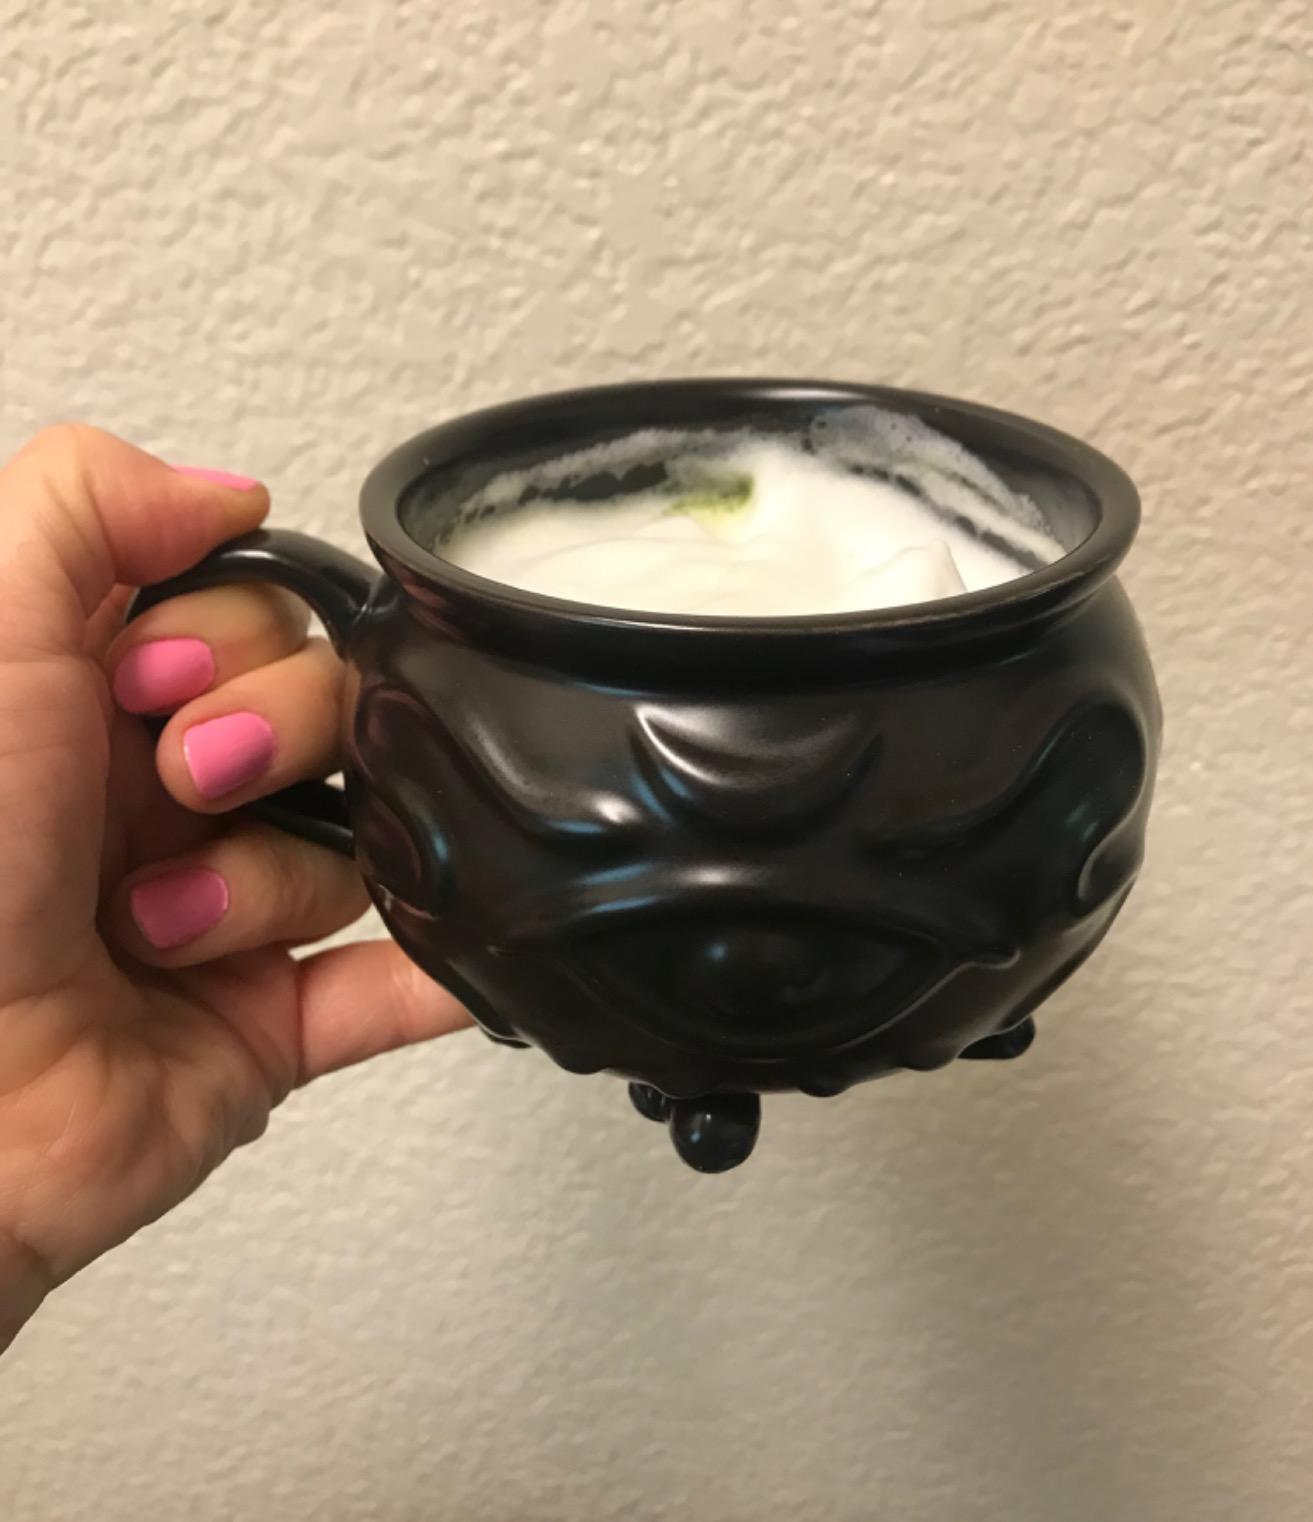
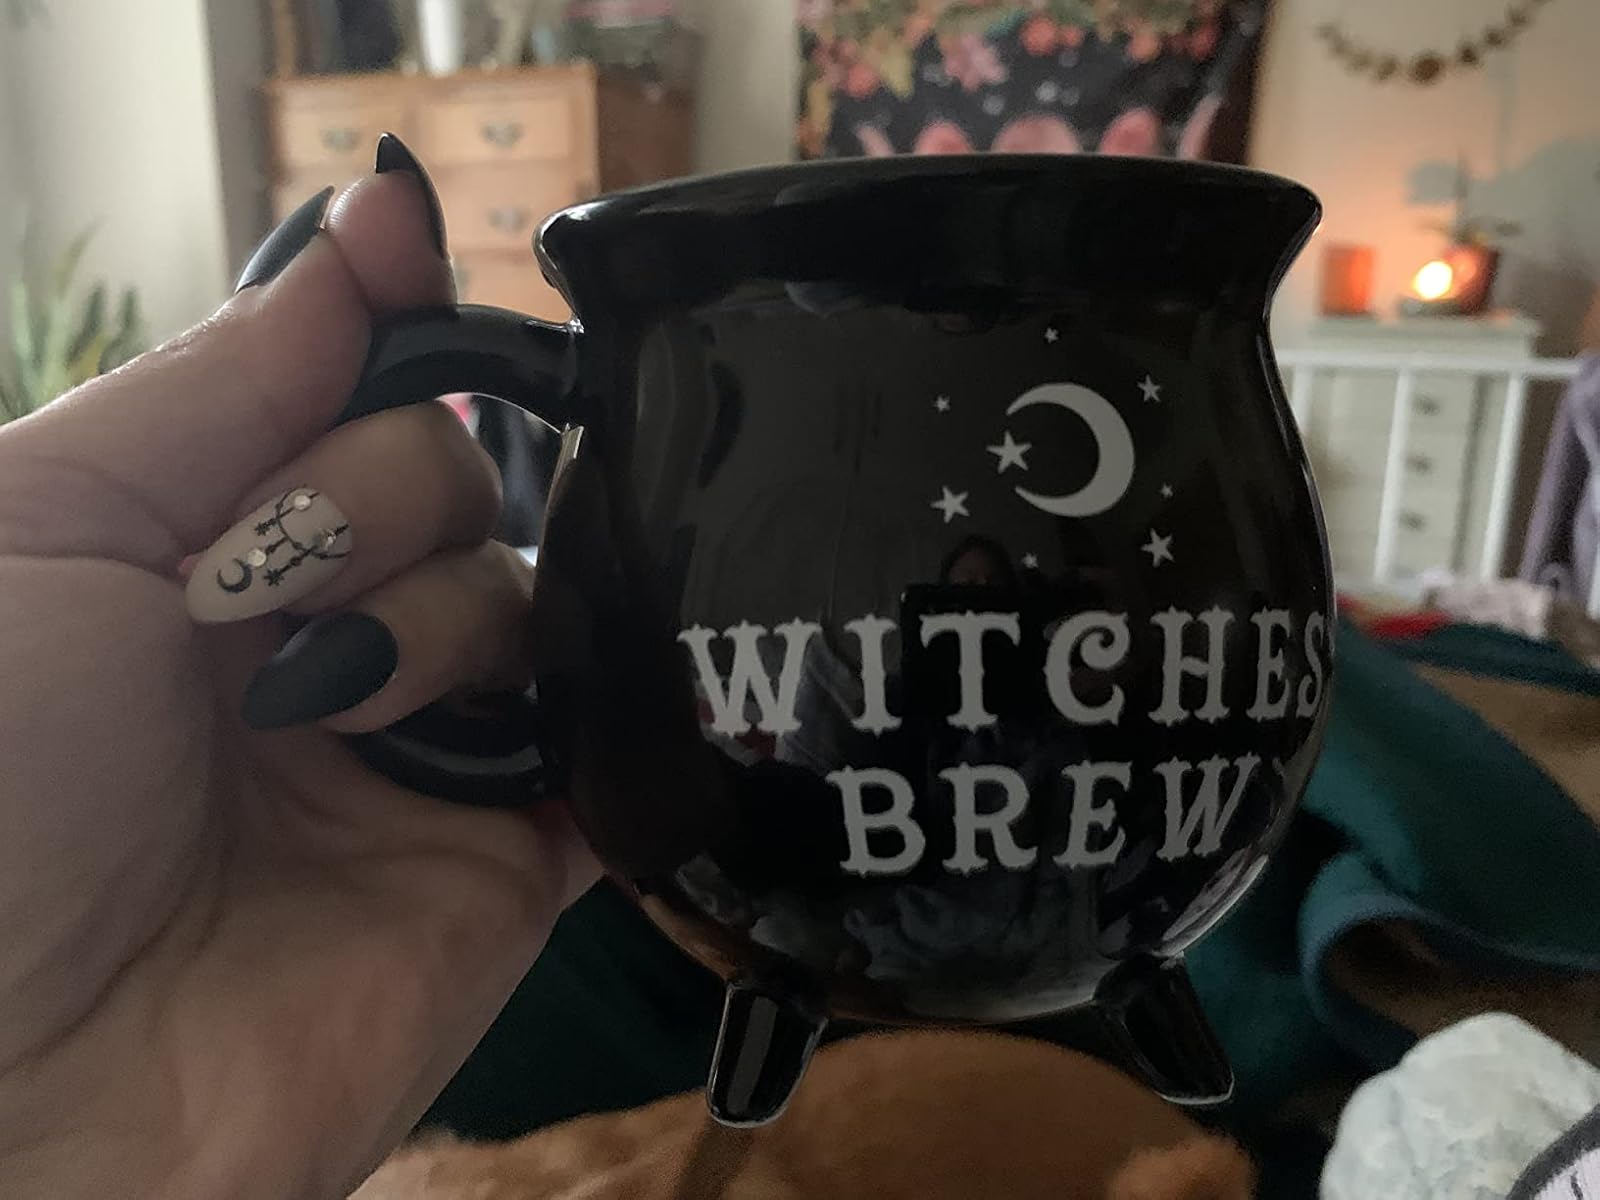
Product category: items_mug
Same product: no